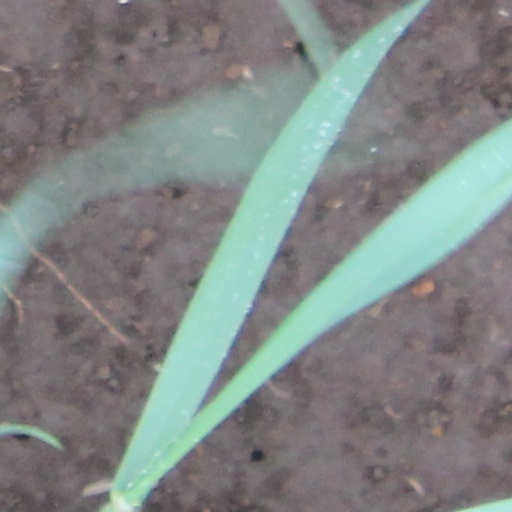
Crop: wheat